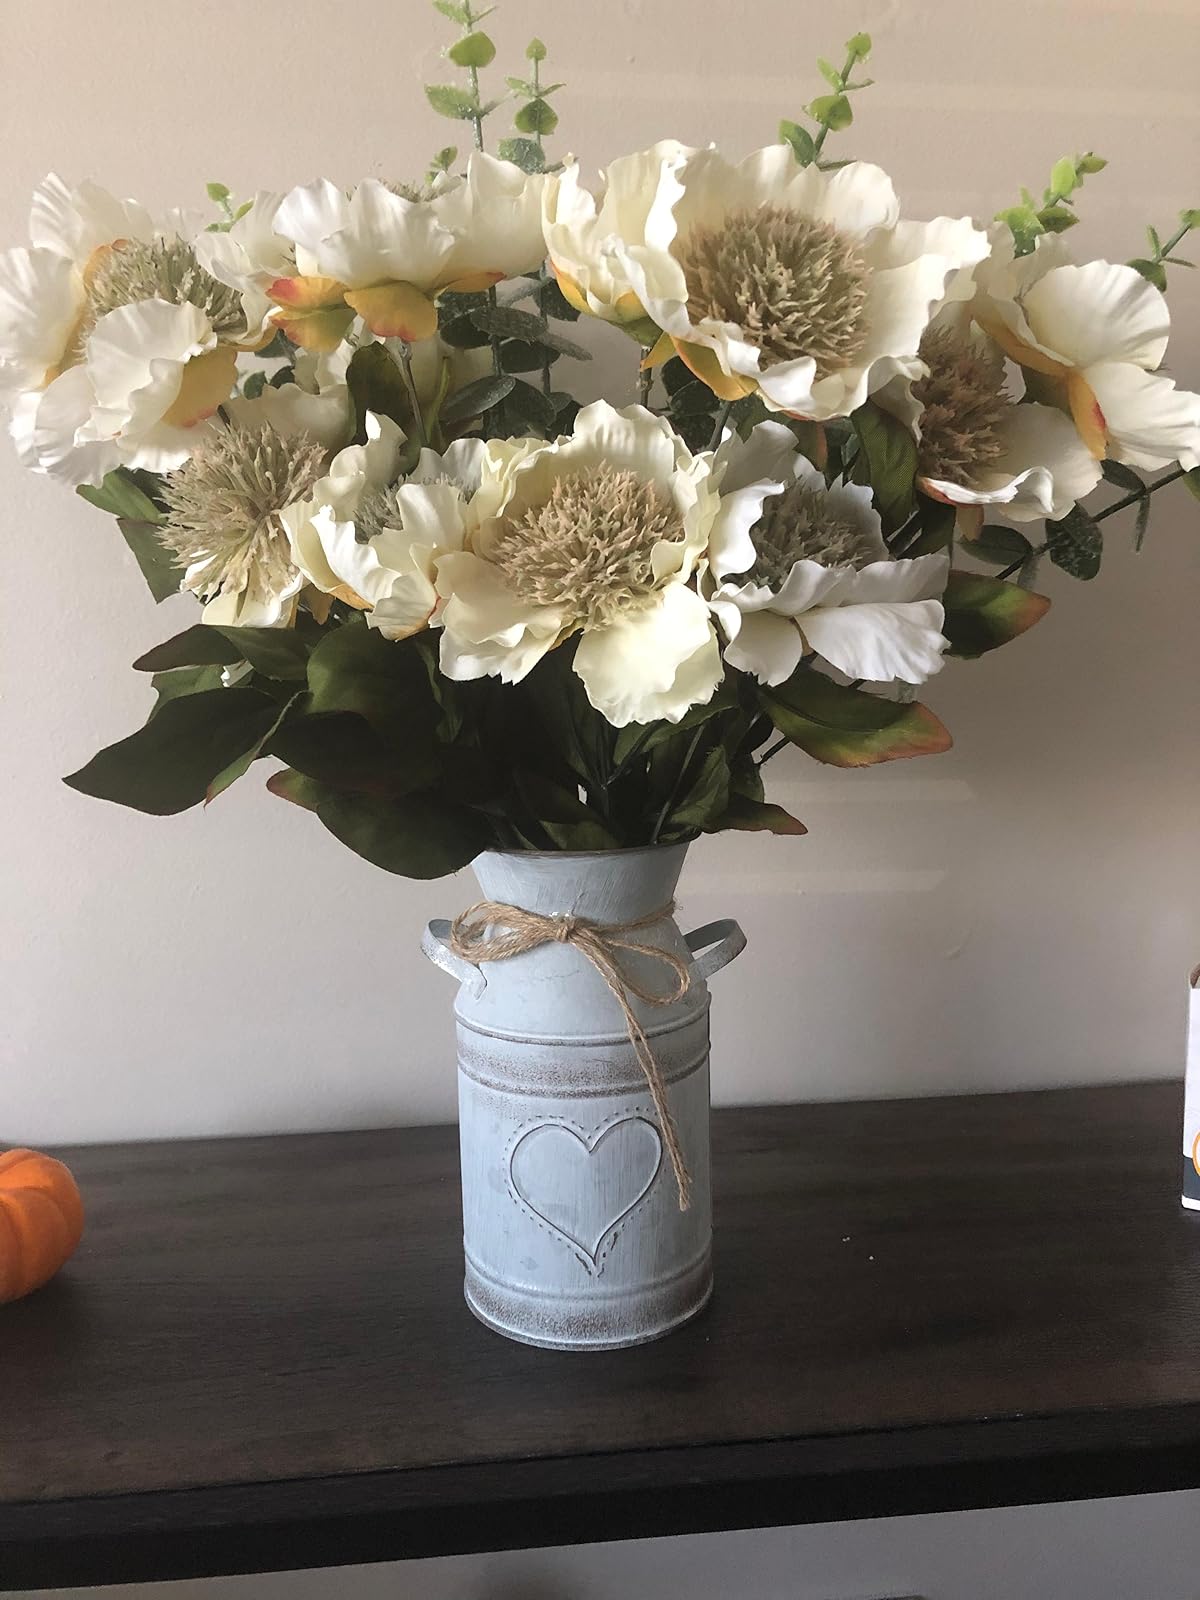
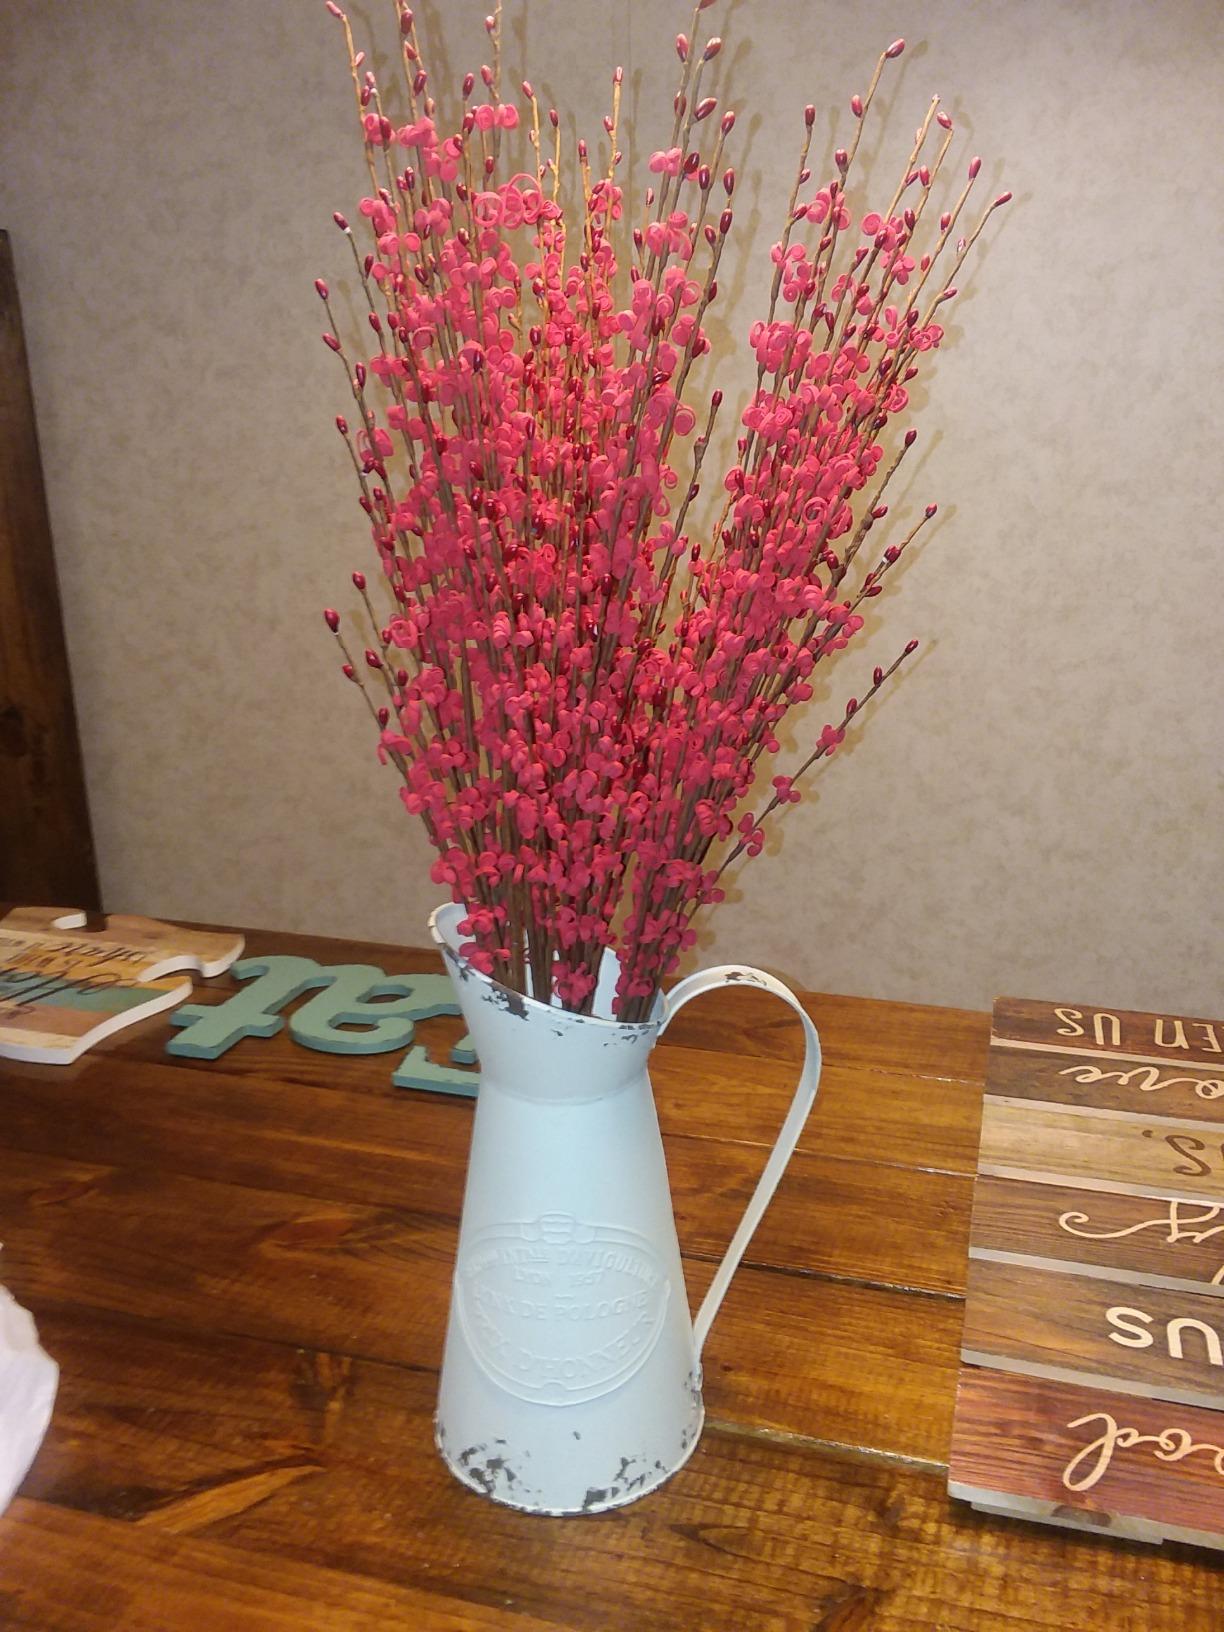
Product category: vase
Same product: no